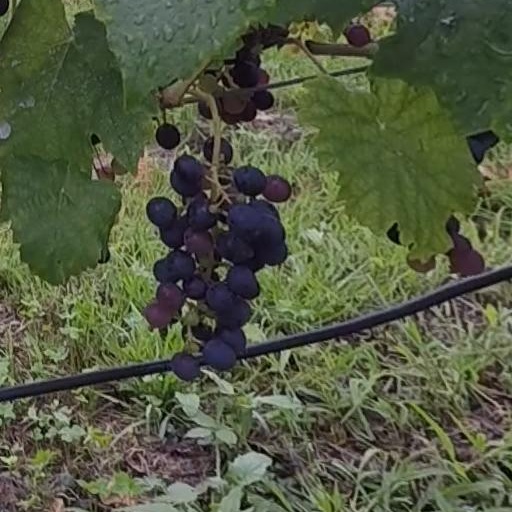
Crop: grape